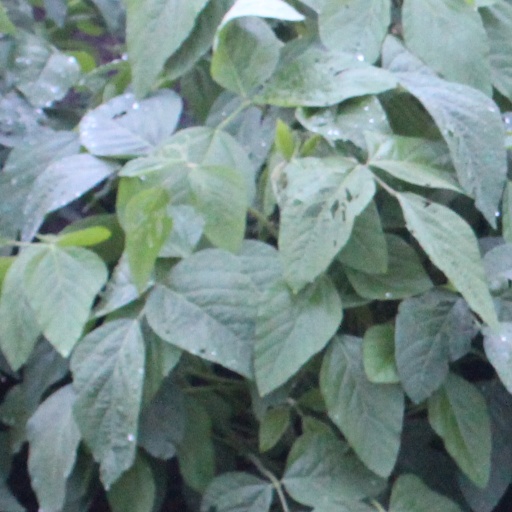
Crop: soybean